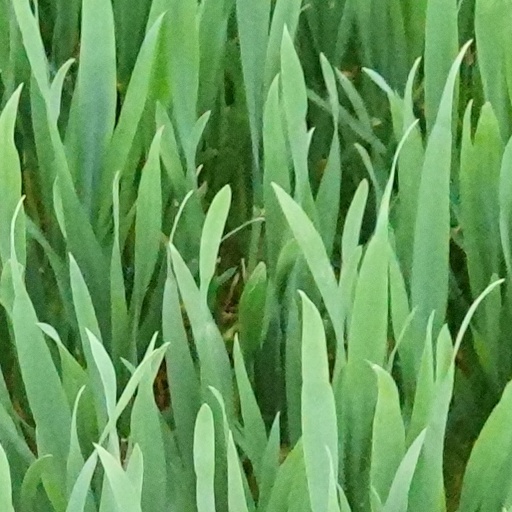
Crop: wheat